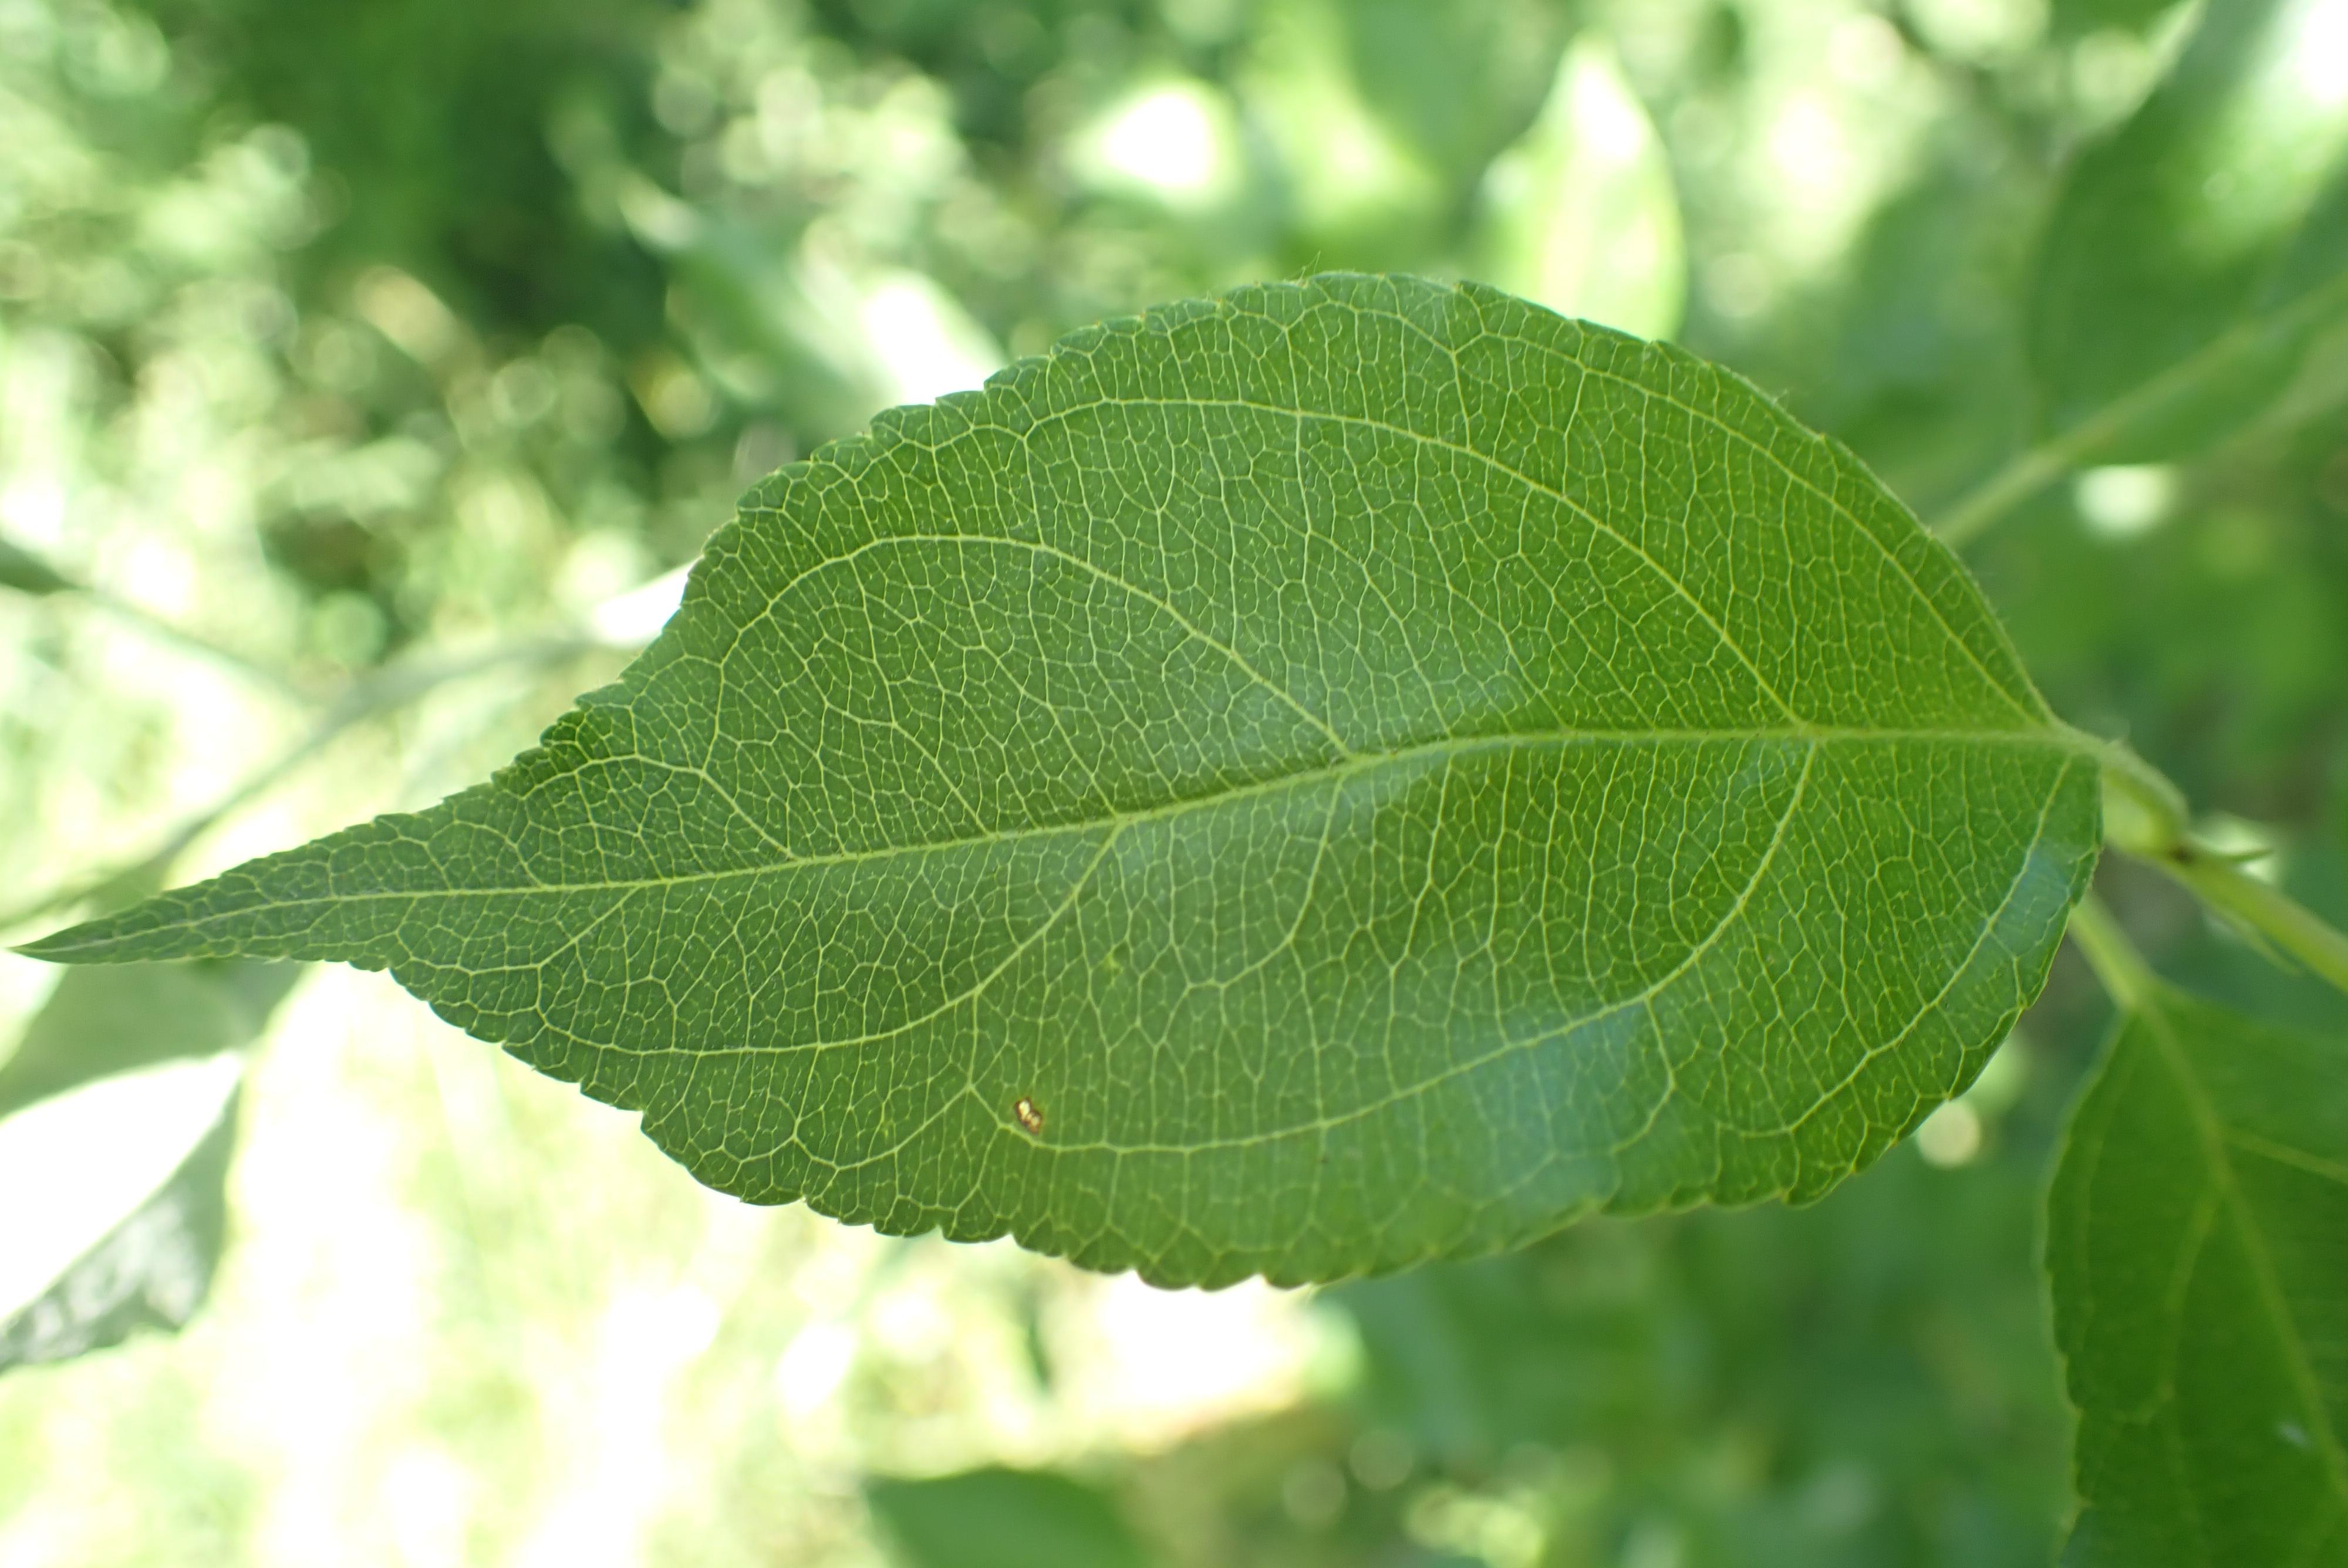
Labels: healthy